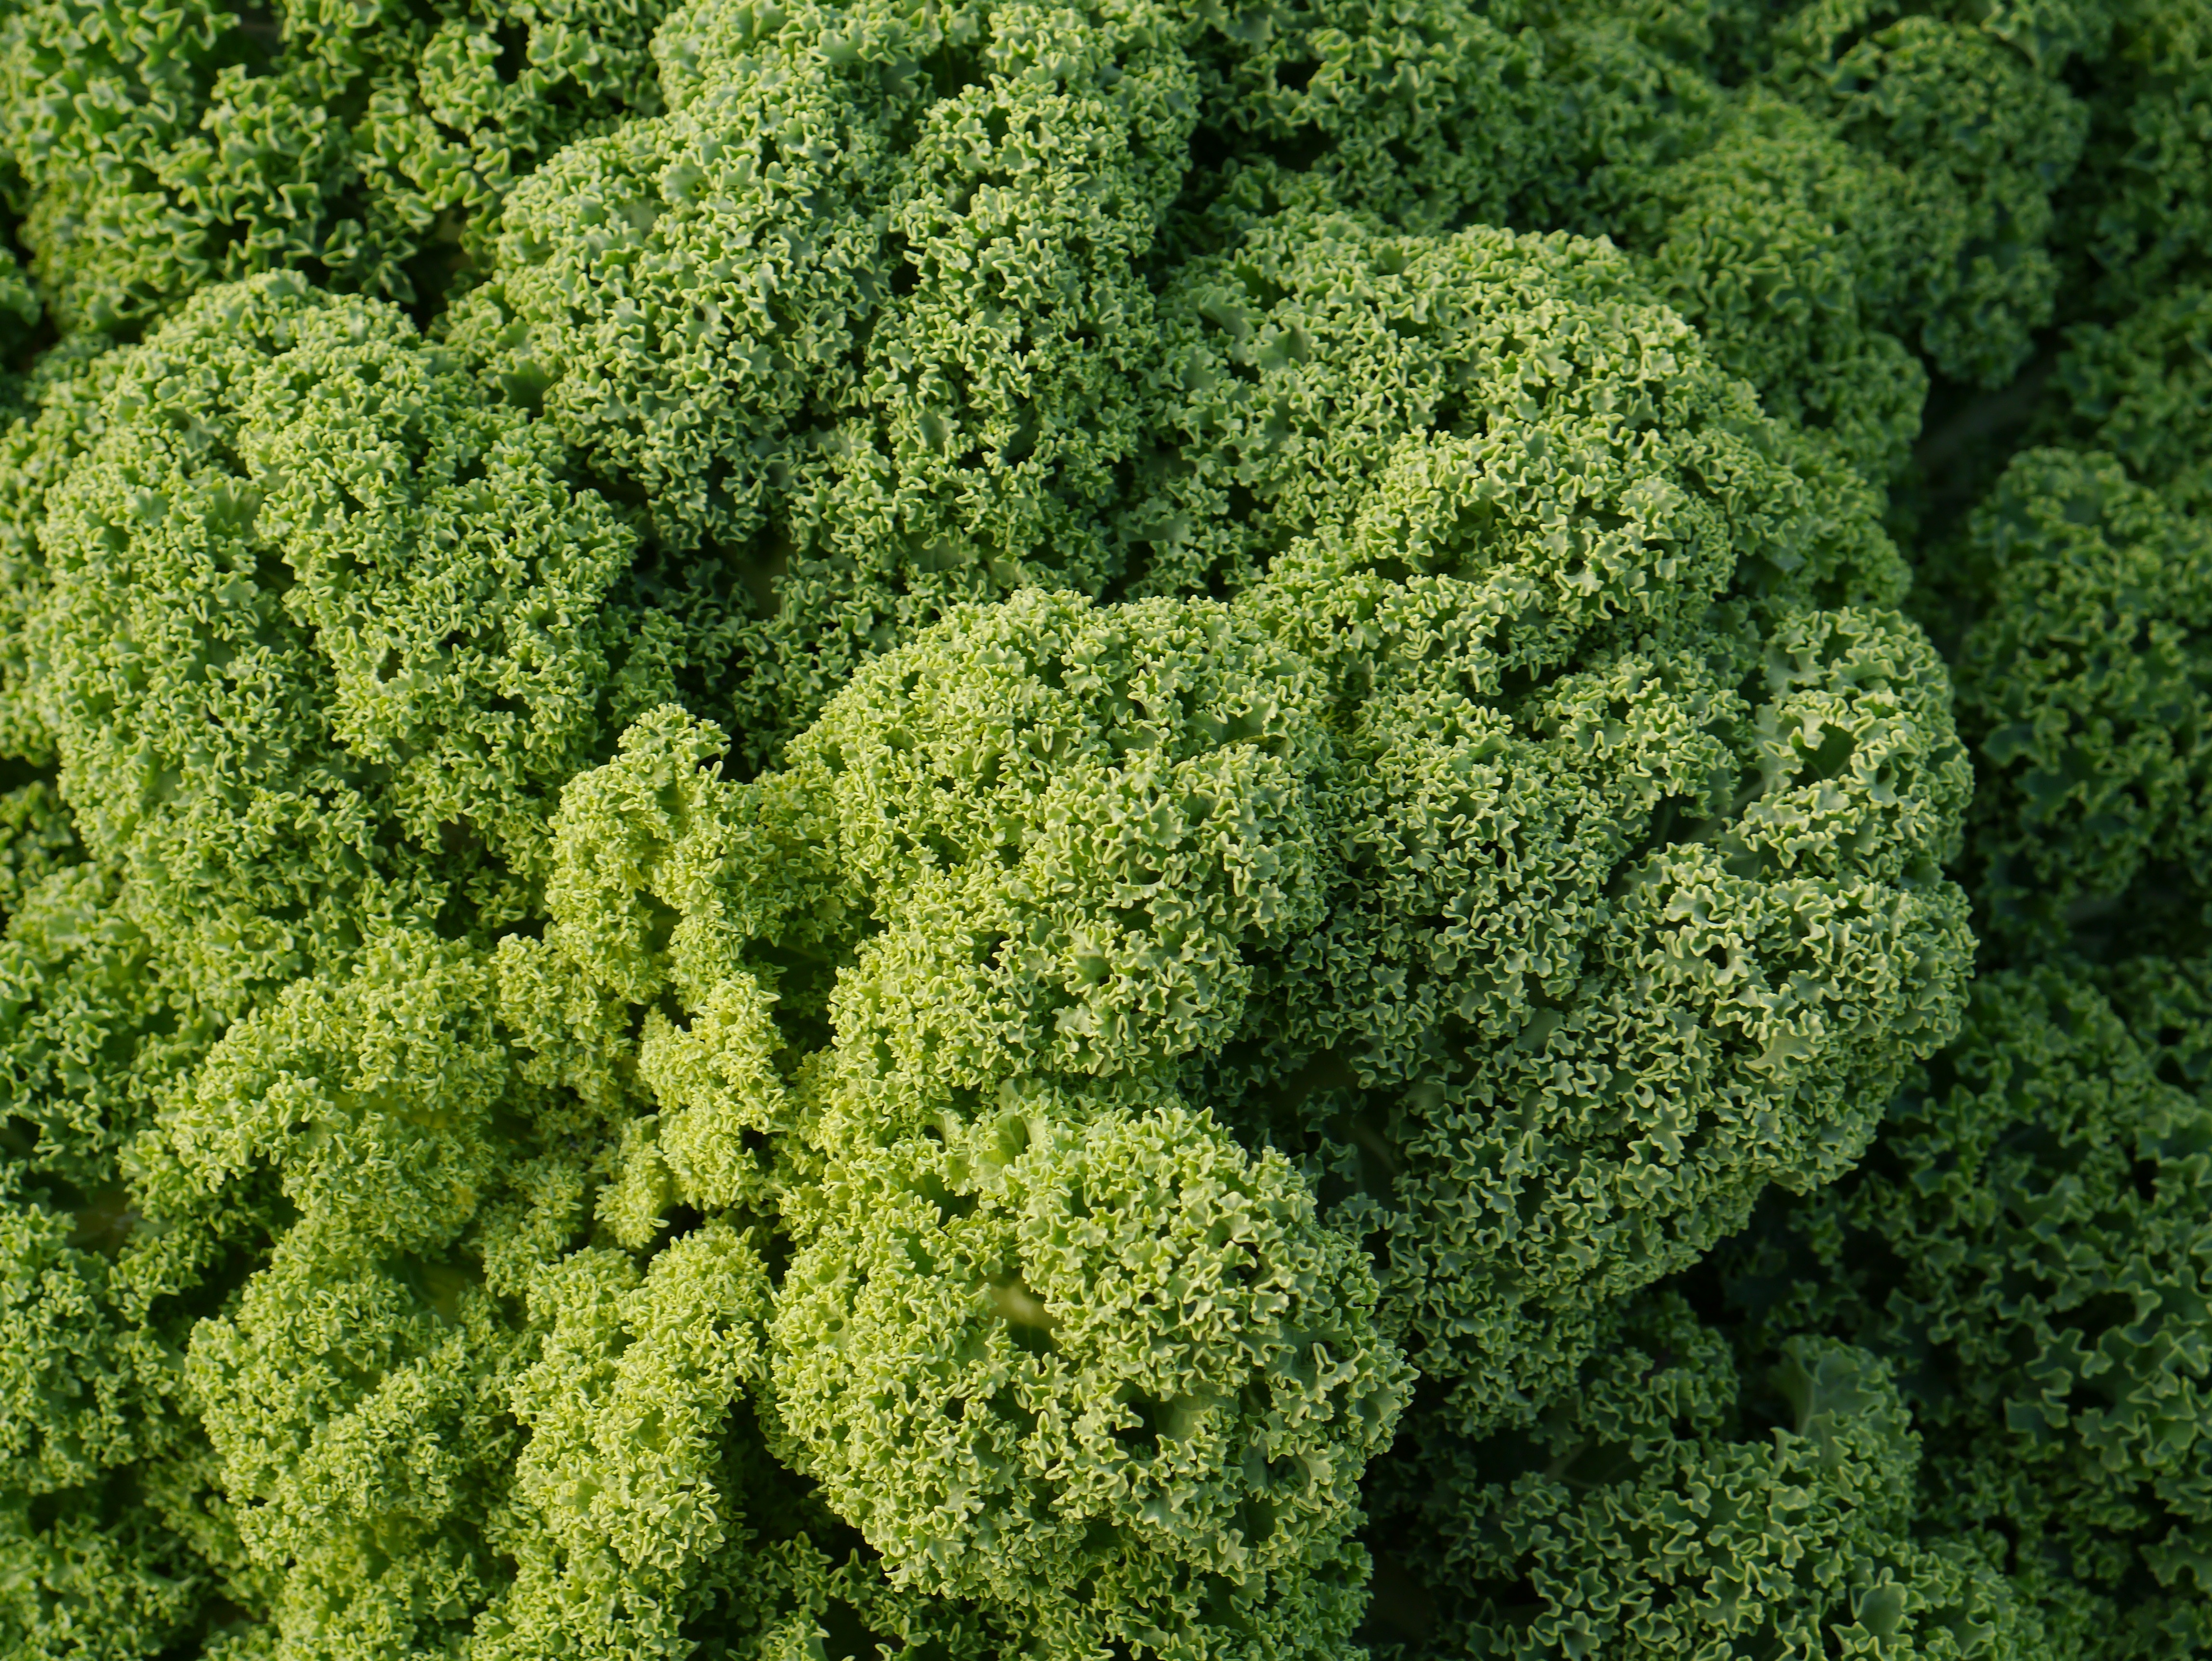
plant, food, green, produce, vegetable, soil, healthy, broccoli, kale, vegetation, vegetables, shrub, ecosystem, kohl, winter vegetables, land plant, leaf vegetable